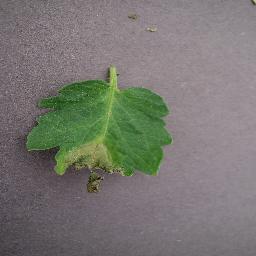
Label: Tomato___Late_blight